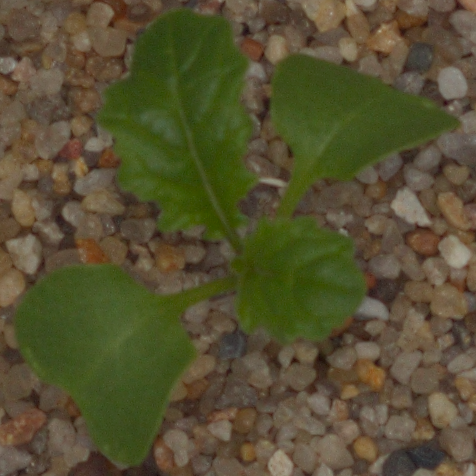
Label: charlock